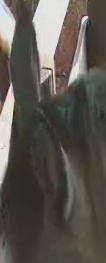
Face region: ears (position_of_ears)
Pain indicator: not_present